Russia–United States relations

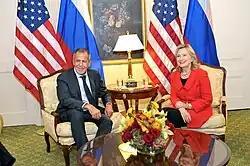
Russian Foreign Minister Sergey Lavrov with U.S. Secretary of State Hillary Clinton at the Waldorf Astoria New York in September 2010

In 2001, in response to the terrorist attacks on September 11, the new Russian president Vladimir Putin quickly announced strong support. Terrorism against Russia was already high on Putin's agenda and he found common ground by supporting the American/NATO invasion of Afghanistan to destroy the Taliban that had harbored the Al-Qaeda terrorists. By 2002, however, the two countries were escalating their disagreements. Russia became more assertive in international affairs; George W. Bush took an increasingly unilateral course in foreign policy.